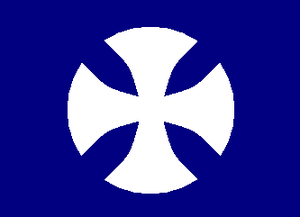
Le XVIe corps d'armée est un corps d'armée de l'armée de l'Union pendant la guerre de Sécession. Le corps combat rarement comme une unité unifiée, alors que ses divisions sont souvent dispersées à travers le pays.